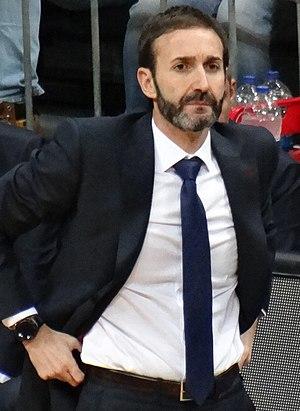
Alfonso Alonso Blasco, plus connu comme Sito Alonso, né le 4 décembre 1975 à Madrid, est un entraîneur espagnol de basket-ball.